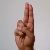
The image shows a hand gesture representing the letter 'U' in Indian Sign Language.